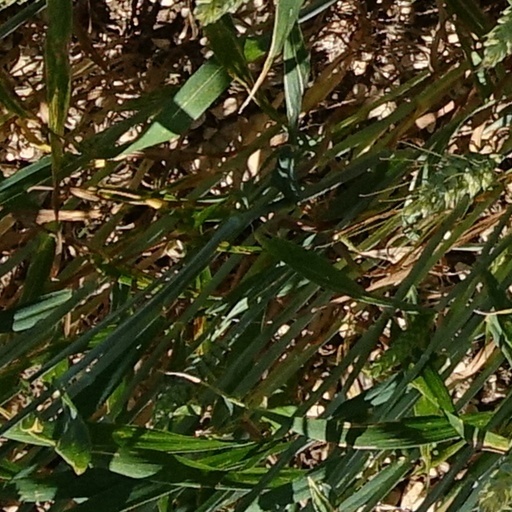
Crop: wheat